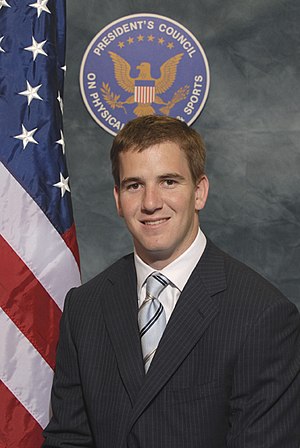
Eli Manning
Eli Manning.
"Elisha Nelson ""Eli"" Manning er en amerikansk footballspiller, der spiller i NFL som quarterback for New York Giants. Han førte i 2008 og 2012 klubben til sejr i Super Bowl begge gange mod New England Patriots. Han er lillebror til eks-Denver Broncos-quarterbacken Peyton Manning.